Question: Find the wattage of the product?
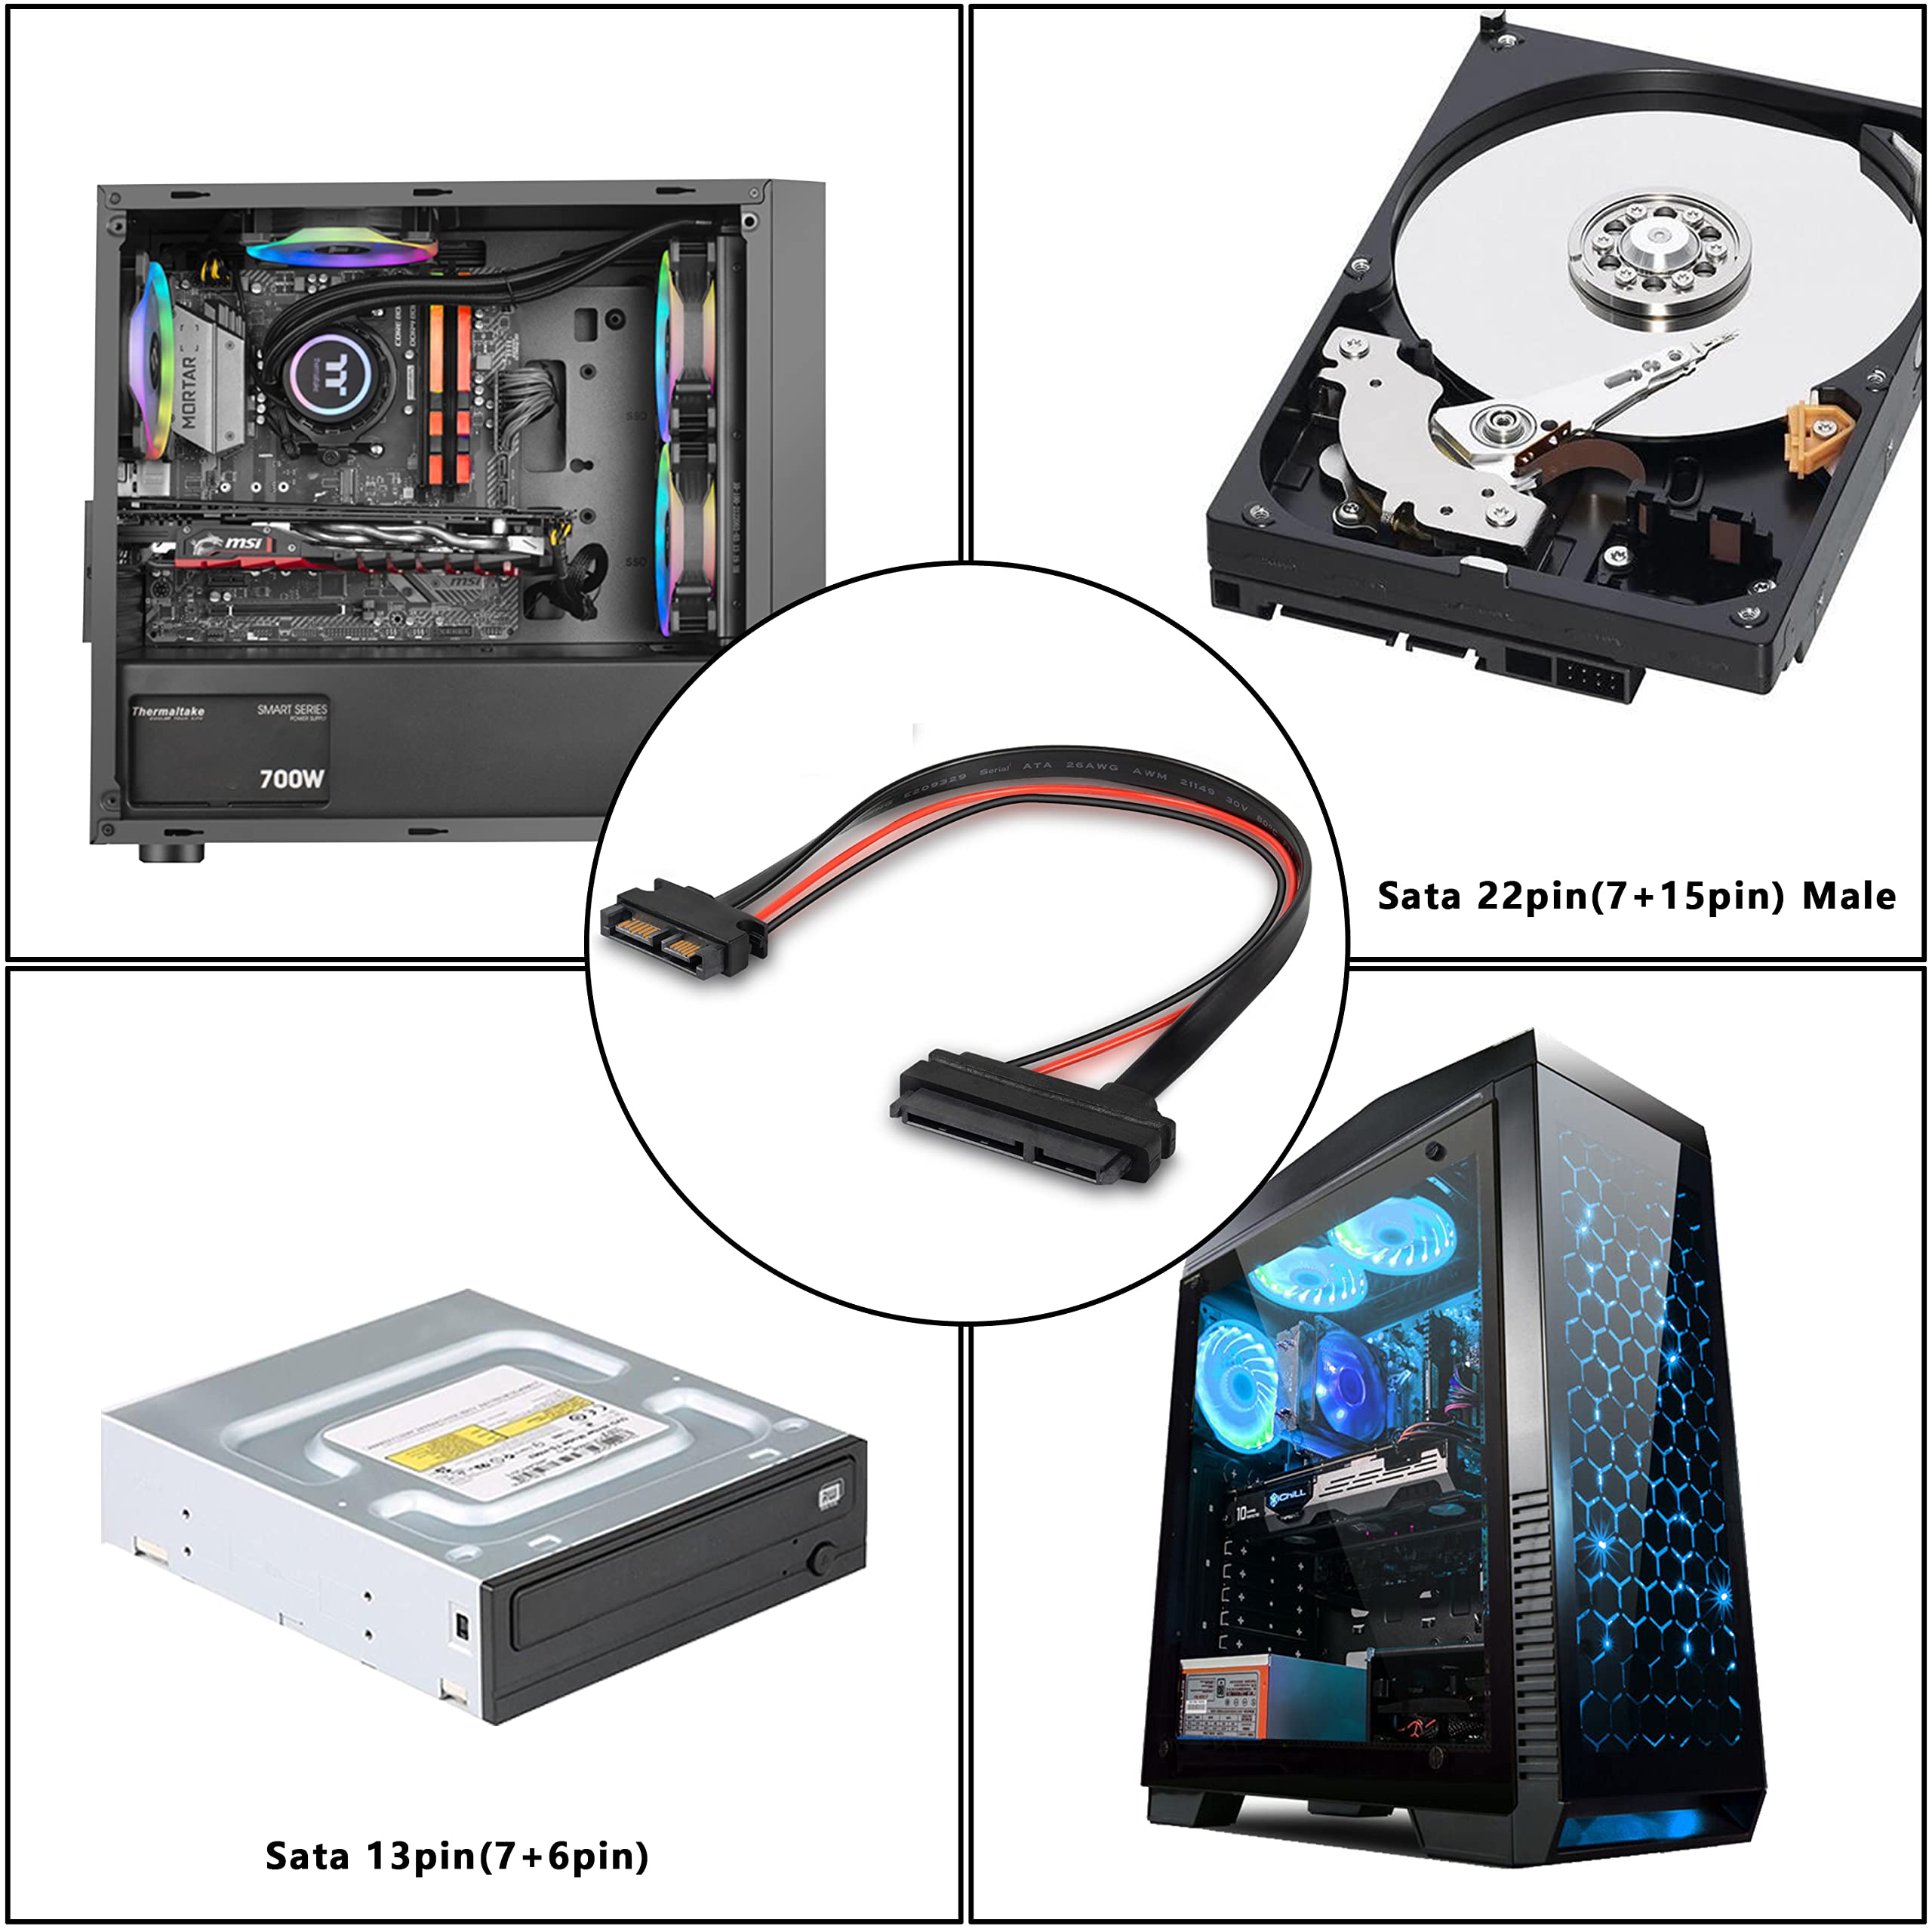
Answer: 700.0 watt